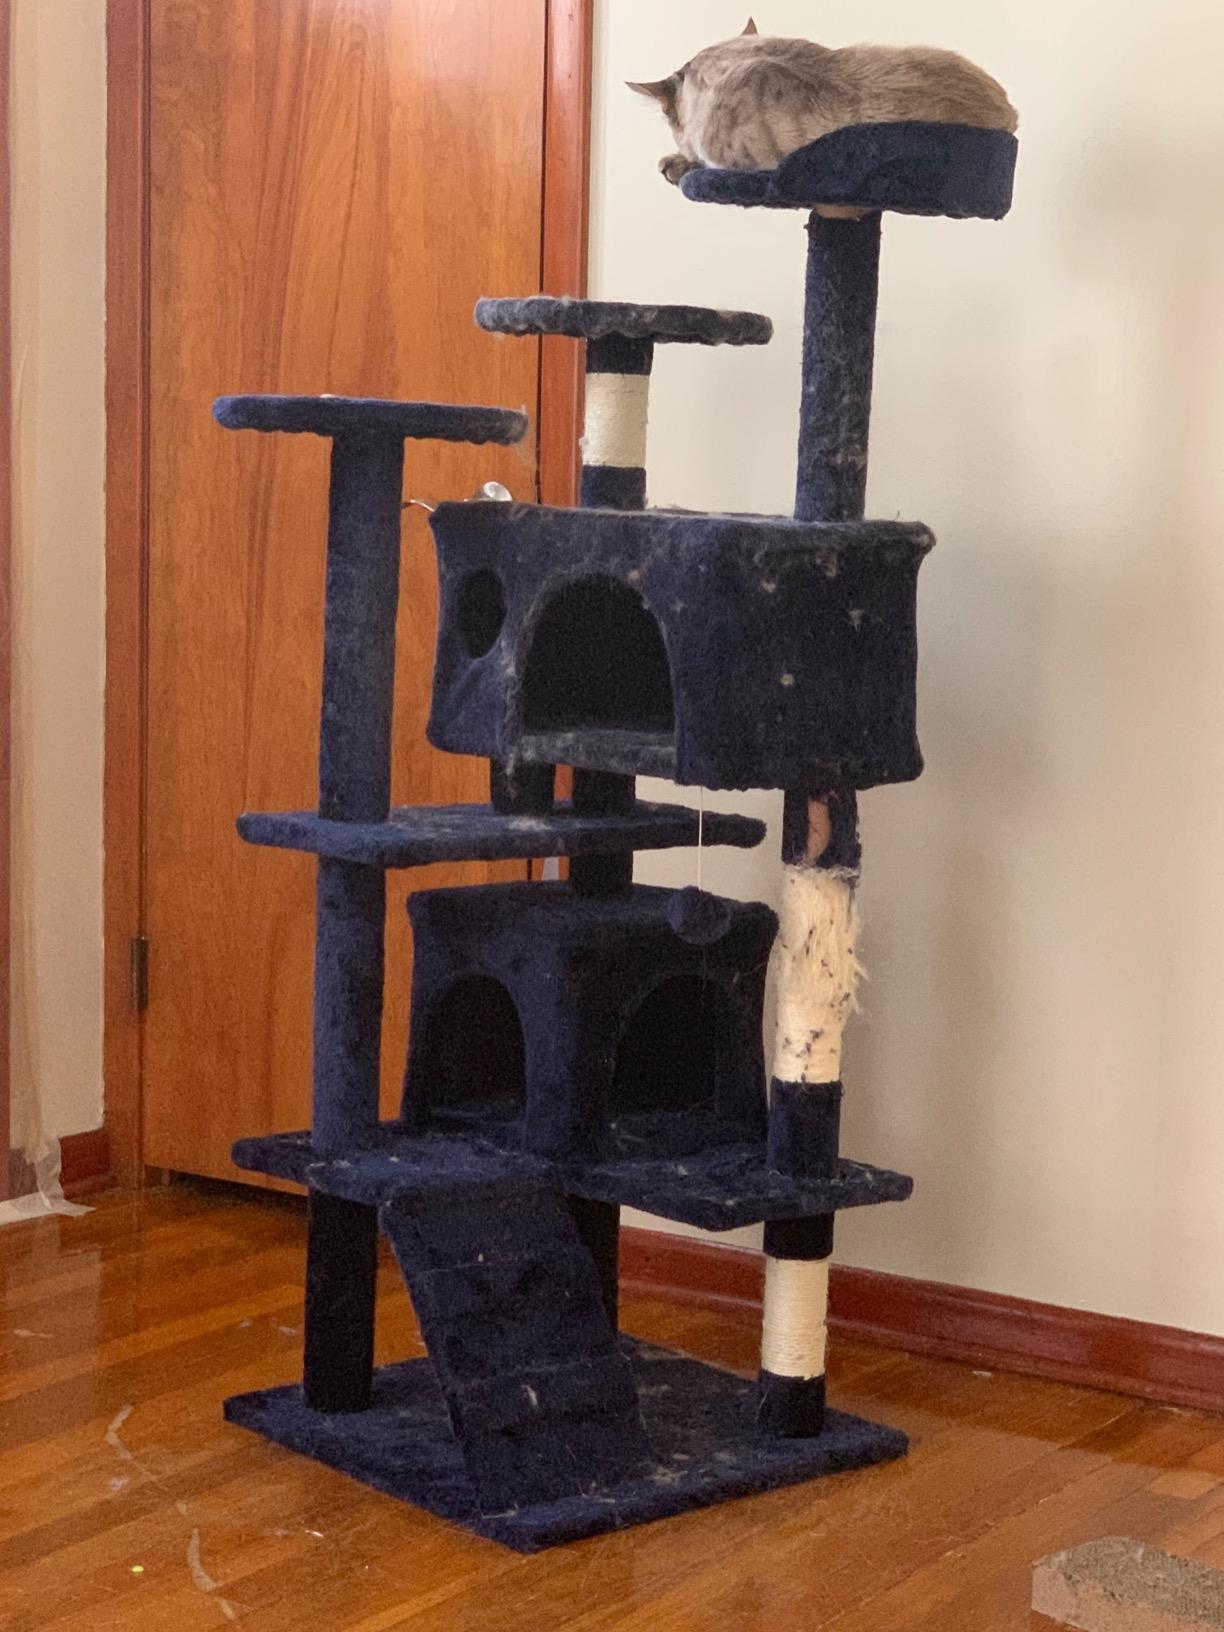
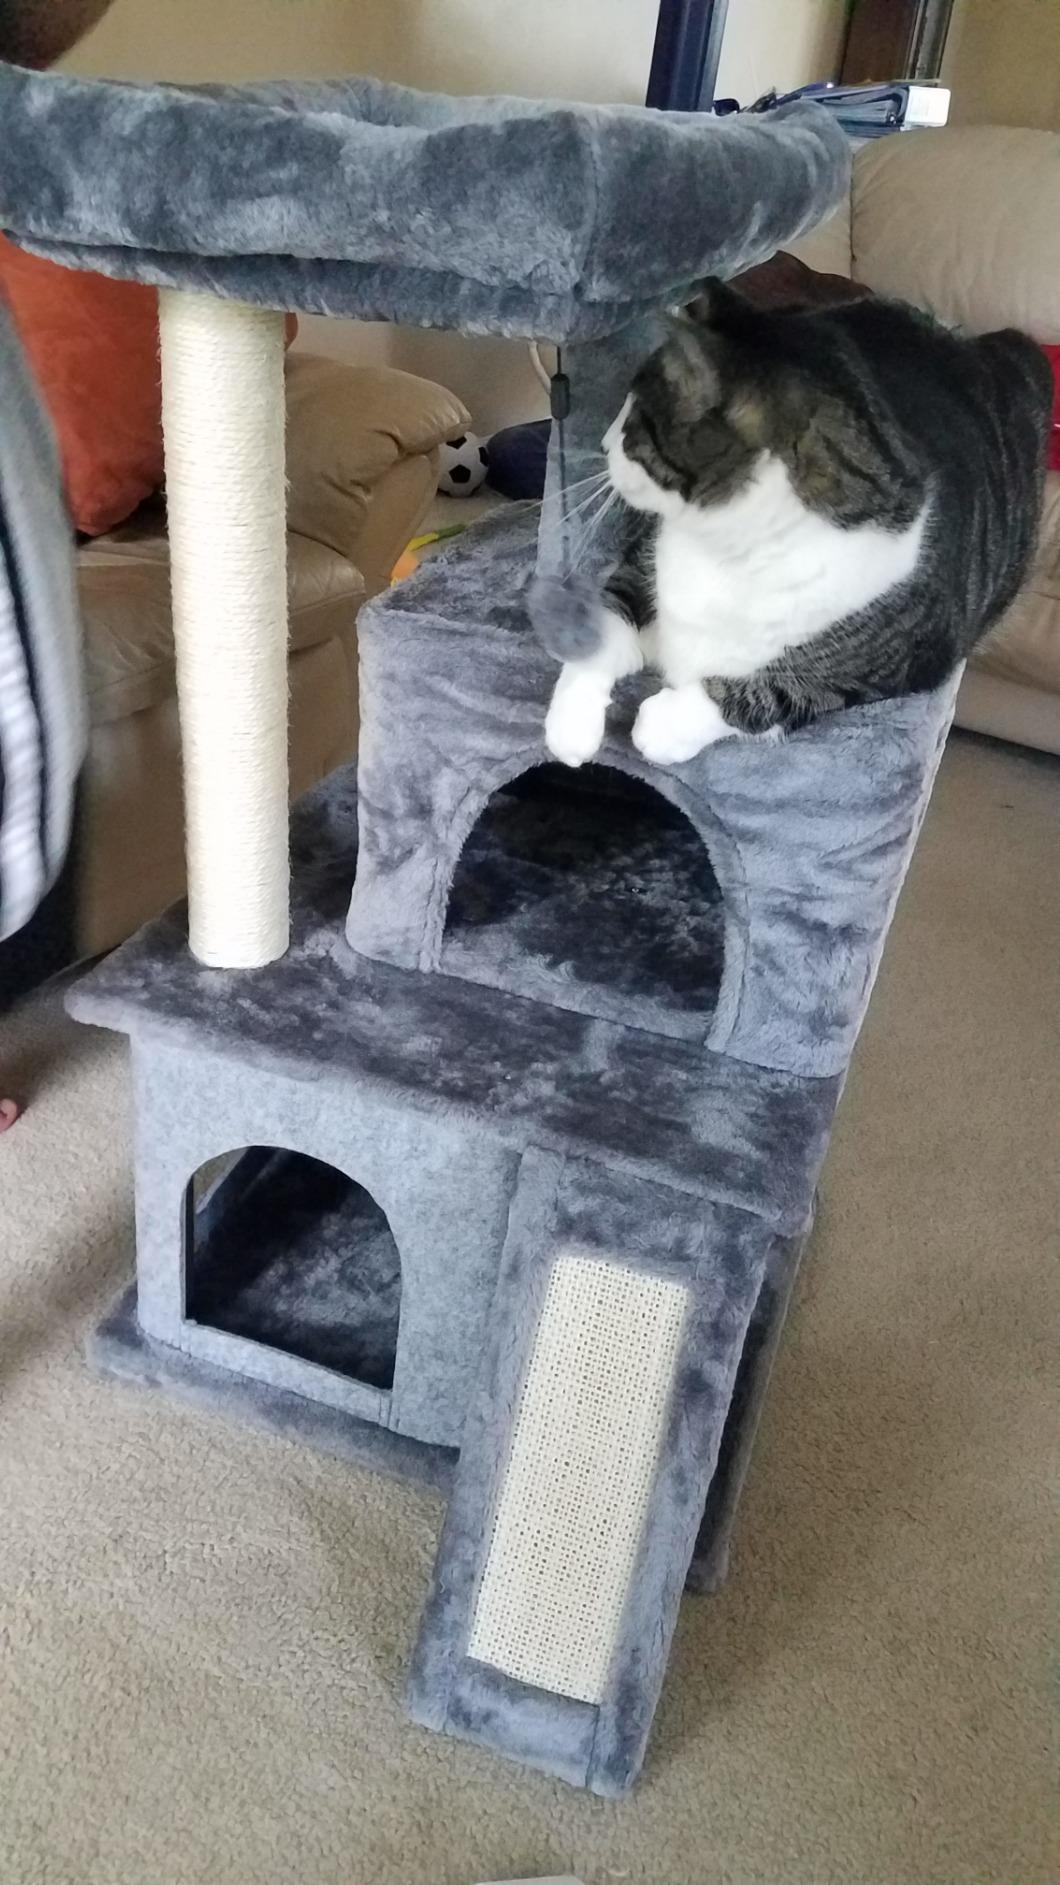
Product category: items_cat tree
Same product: no